Liz Rosenberg

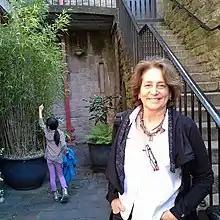
Liz Rosenberg in 2017

Lizbeth Meg Rosenberg (born February 3, 1955) is an American poet, novelist, children's book author and book reviewer. She is currently a professor of English at Binghamton University, and in previous years has taught at Colgate University, Sarah Lawrence College, Hamilton College, Bennington College, and Hollins College. Her children's book reviews appear monthly in "The Boston Globe".